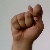
The image shows a hand gesture representing the letter 'T' in Indian Sign Language.